Surabaya

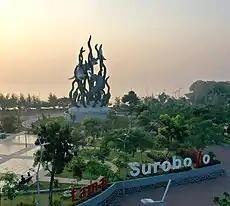
Sura and Baya Statue

The name Surabaya, derived from the Javanese phrase """," translates to "bravely facing danger." Its origins trace back to the Pali words ""sura"," referring to the figure ""Asura"" from Buddhist beliefs, and "bhaya", meaning "fear," "perils," or "danger." This name is connected to a prophecy by Jayabaya, a 12th-century psychic king of the Kediri Kingdom, whose name itself means "conquering fear or perils, drawn from the Pali words ""jaya"" or ""vijaya"" (victory or conqueror) and "bhaya" (fear or peril). Jayabaya predicted a battle between a giant white shark and a giant white crocodile in the region.